Question: What is the boat doing?
Tambaya: Me kwale-kwalen yakeyi?
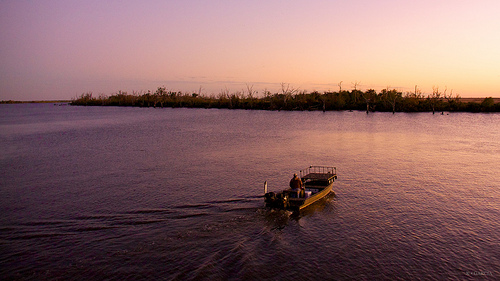
Answer: Moving through the water.
Amsa: Tafiya a cikin ruwa.